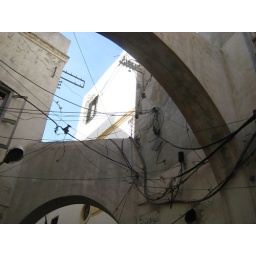
At central cross road in the Tripoli medina - some wiring